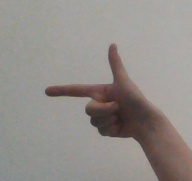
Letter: yaa